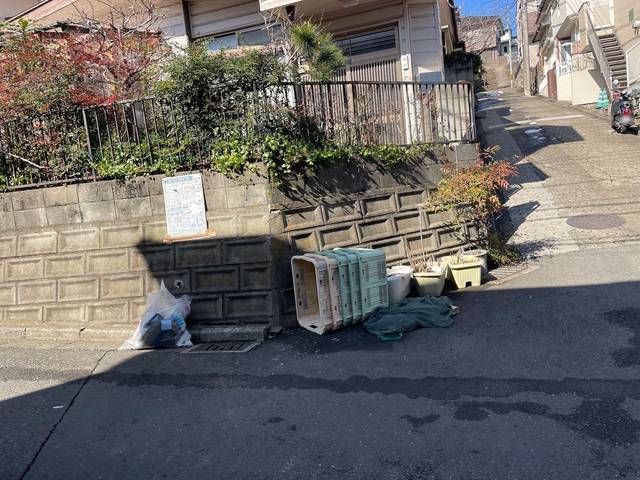
Region: Japan
Coordinates: 35.796, 139.611